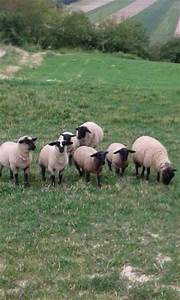
Label: pecora